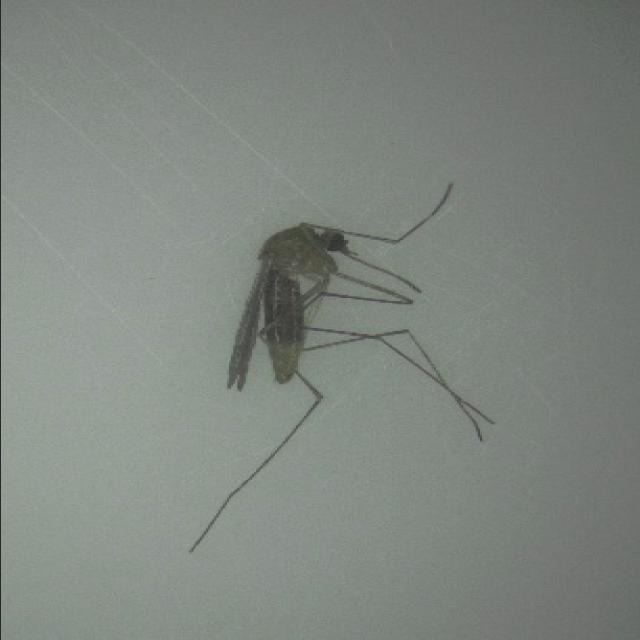
Species: culex_pipiens